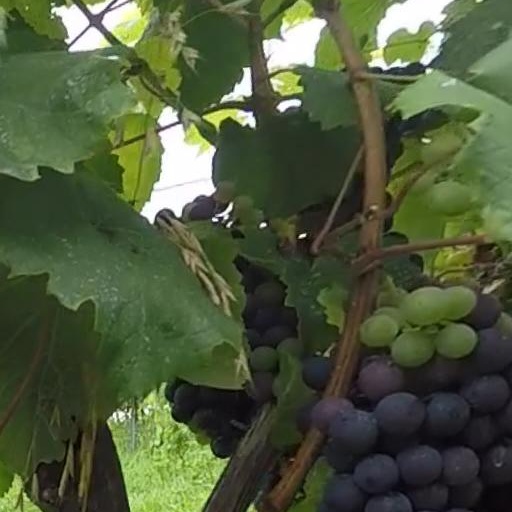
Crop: grape